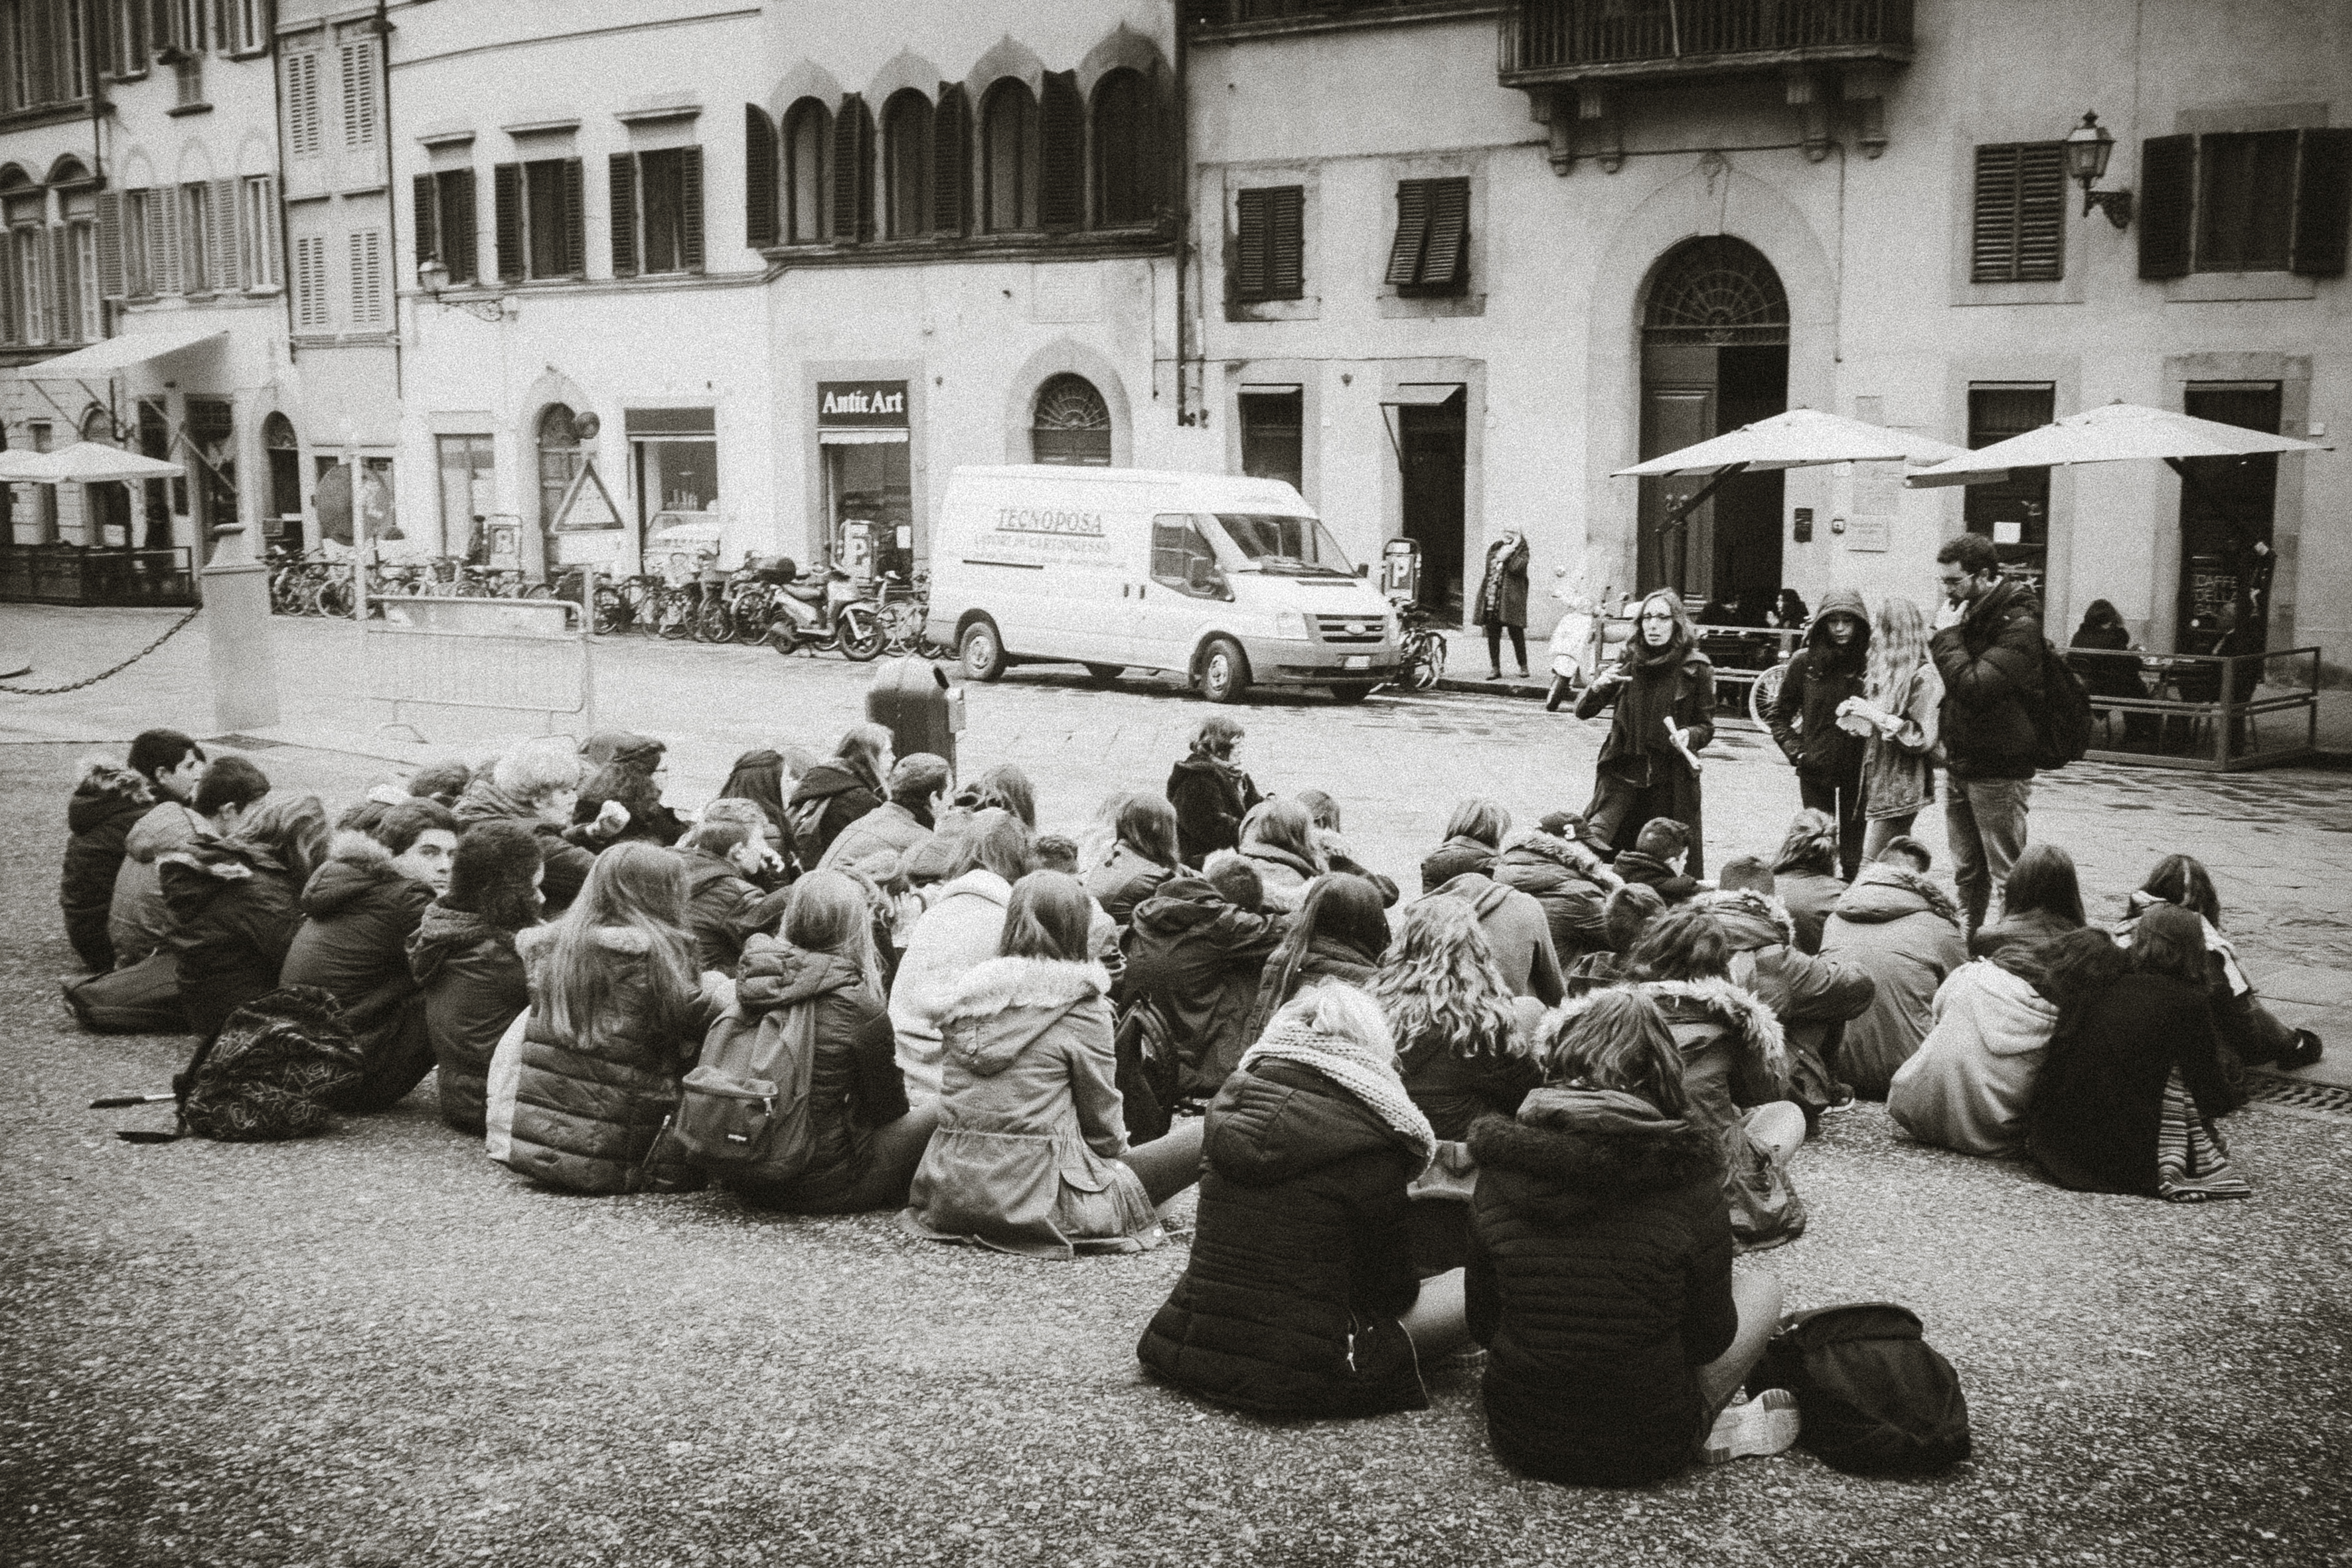
black and white, people, street, urban, crowd, travel, fujifilm, italy, monochrome, bw, blackandwhite, blackwhite, cool image, temple, ngc, photograph, history, image, it, fuji, florence, fujixt1, firenze, fujix, noireblanc, toscana, monochrome photography, ancient history